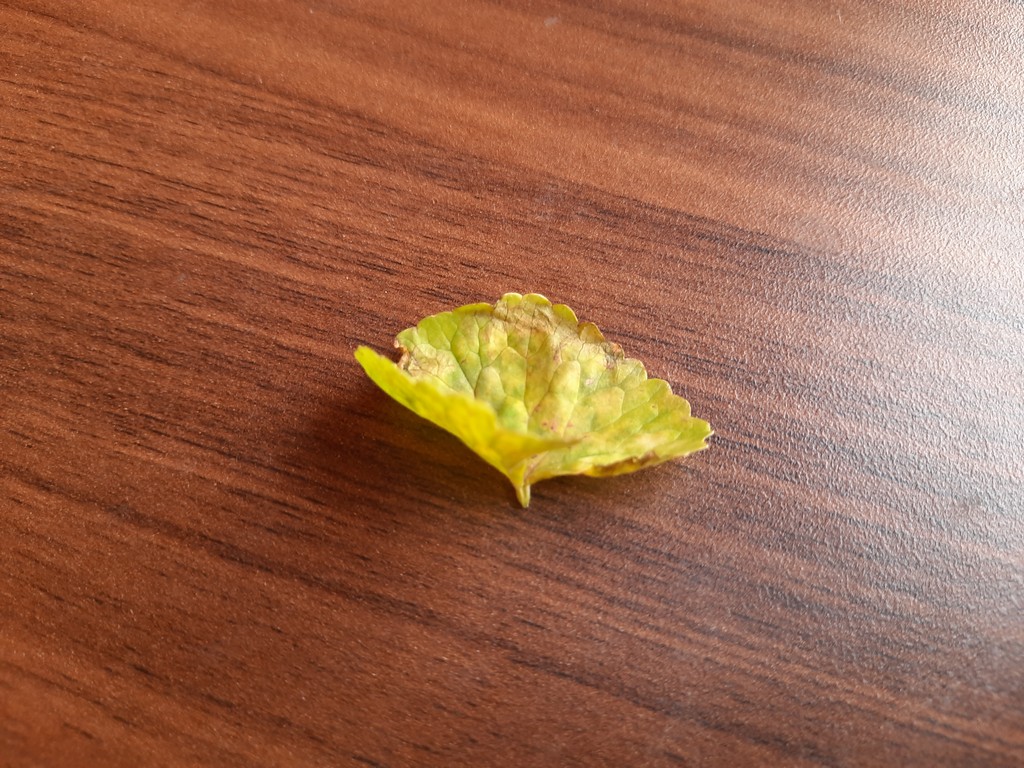
Label: Unhealthy